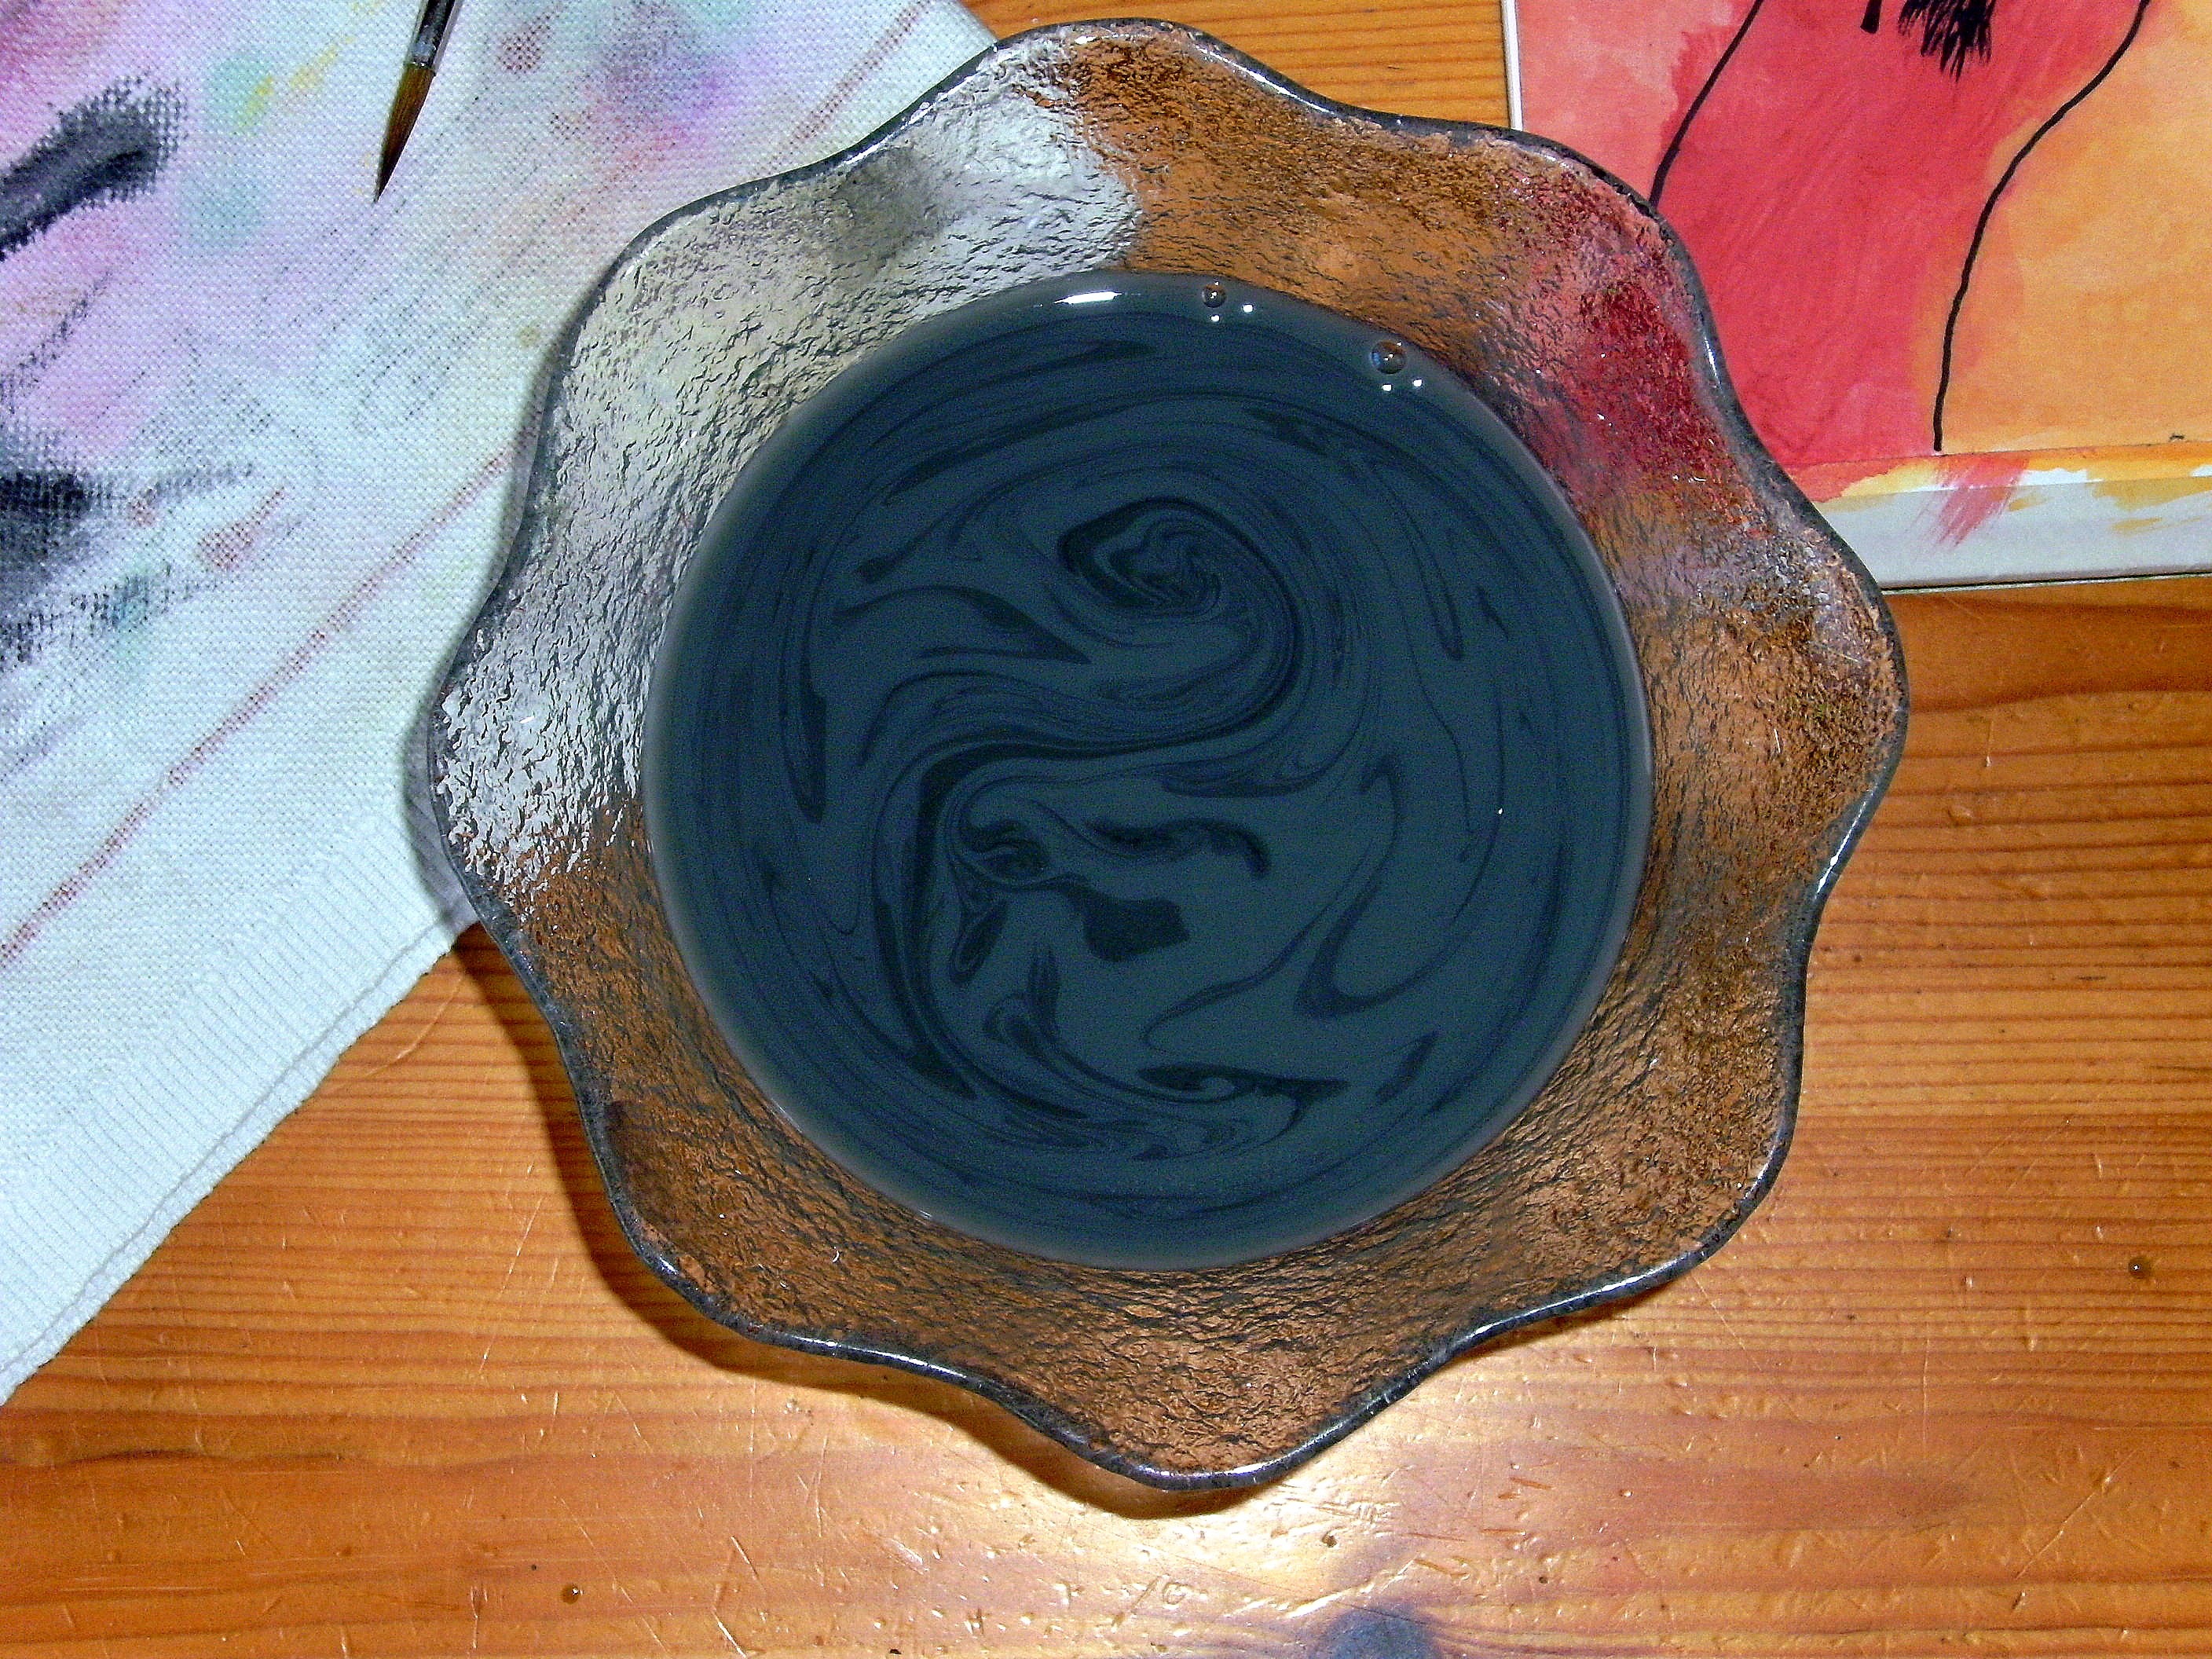
water, structure, glass, food, produce, paint, black, paper, dessert, material, painting, grey, art, background, icing, school, organ, draw, marbled, water pot